Marc Edwards (professor)

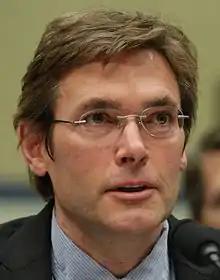
Edwards testifying during the Flint water crisis hearing, March 2016

Marc Edwards (born 1964) is a civil engineering/environmental engineer and a University Distinguished Professor in the Charles E. Via Jr. Department of Civil and Environmental Engineering at Virginia Tech.